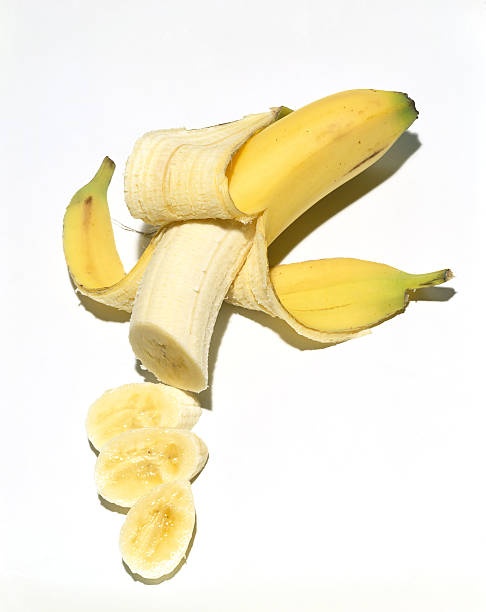
Label: banana